Door County, Wisconsin

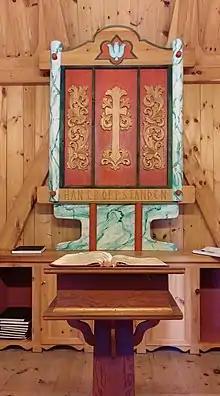
Chancel and altarpiece inside the stave church on Washington Island

Today, most tourists and summer residents come from the metropolitan areas of Milwaukee, Chicago, Madison, Green Bay, and the Twin Cities, although Illinois residents are the dominant group both in Door County and farther south along the eastern edge of Wisconsin.